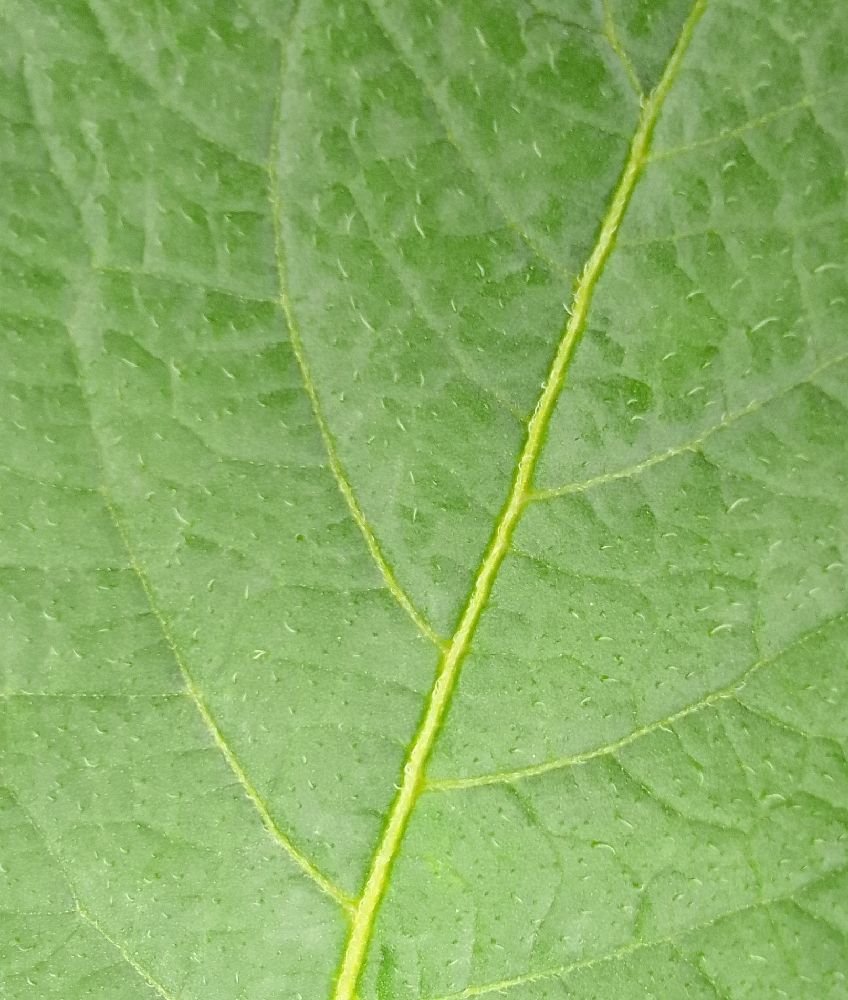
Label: Healthy